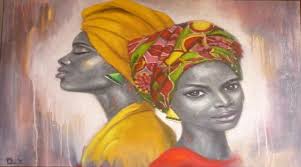
Nataal bii gis naa ci biir nataal bi ñaari soxna yu taxaw kenn ki sol lu soon kenn ki sol lu xonqu.